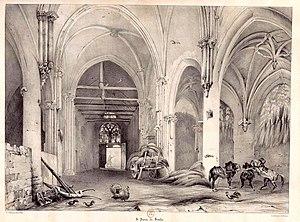
Senlis (Oise), ancienne église Saint-Pierre, vue intérieure vers l'ouest, par Jean-Louis Tirpenne, vers 1840-1854.
L'église Saint-Pierre est une ancienne église catholique située à Senlis, en France. Elle a été désaffectée à la Révolution et connut de différentes affectations, notamment celle de marché couvert. Salle polyvalente municipale depuis 1979, elle a été fermée au public en 2009 en raison de son mauvais état, puis rouverte en mai 2017 après huit années de travaux.